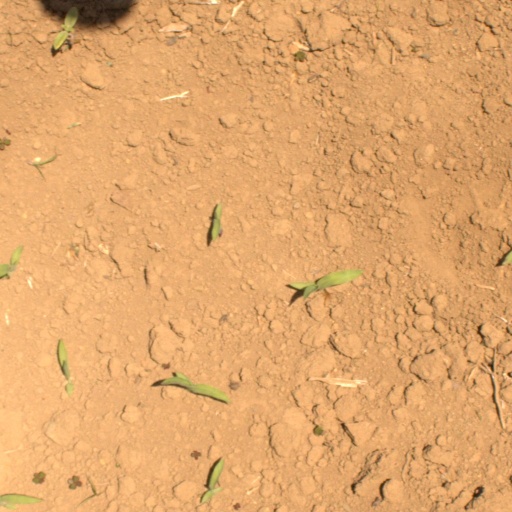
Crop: Jerusalem artichoke